Radium Hill

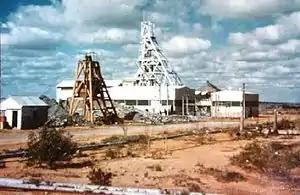
Radium Hill minesite c.1954

Radium Hill is a former minesite in South Australia which operated from 1906 until 1961. It was Australia's first uranium mine, years before the country's next major mines at Rum Jungle in the Northern Territory (opened in 1950), and the Mary Kathleen mine in Queensland (1958). The associated settlement which once housed up to 1,100 people is now a ghost town, largely abandoned and demolished. The former townsite and cemetery were provisionally listed on the South Australian Heritage Register on 24 August 2016. During its main period of production between 1954 and 1961 the mine produced nearly 1 million tonnes of davidite-bearing ore to produce about 860 tons of UO.